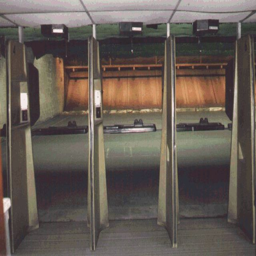
food , what did you do with the basement while i was on vacation ?